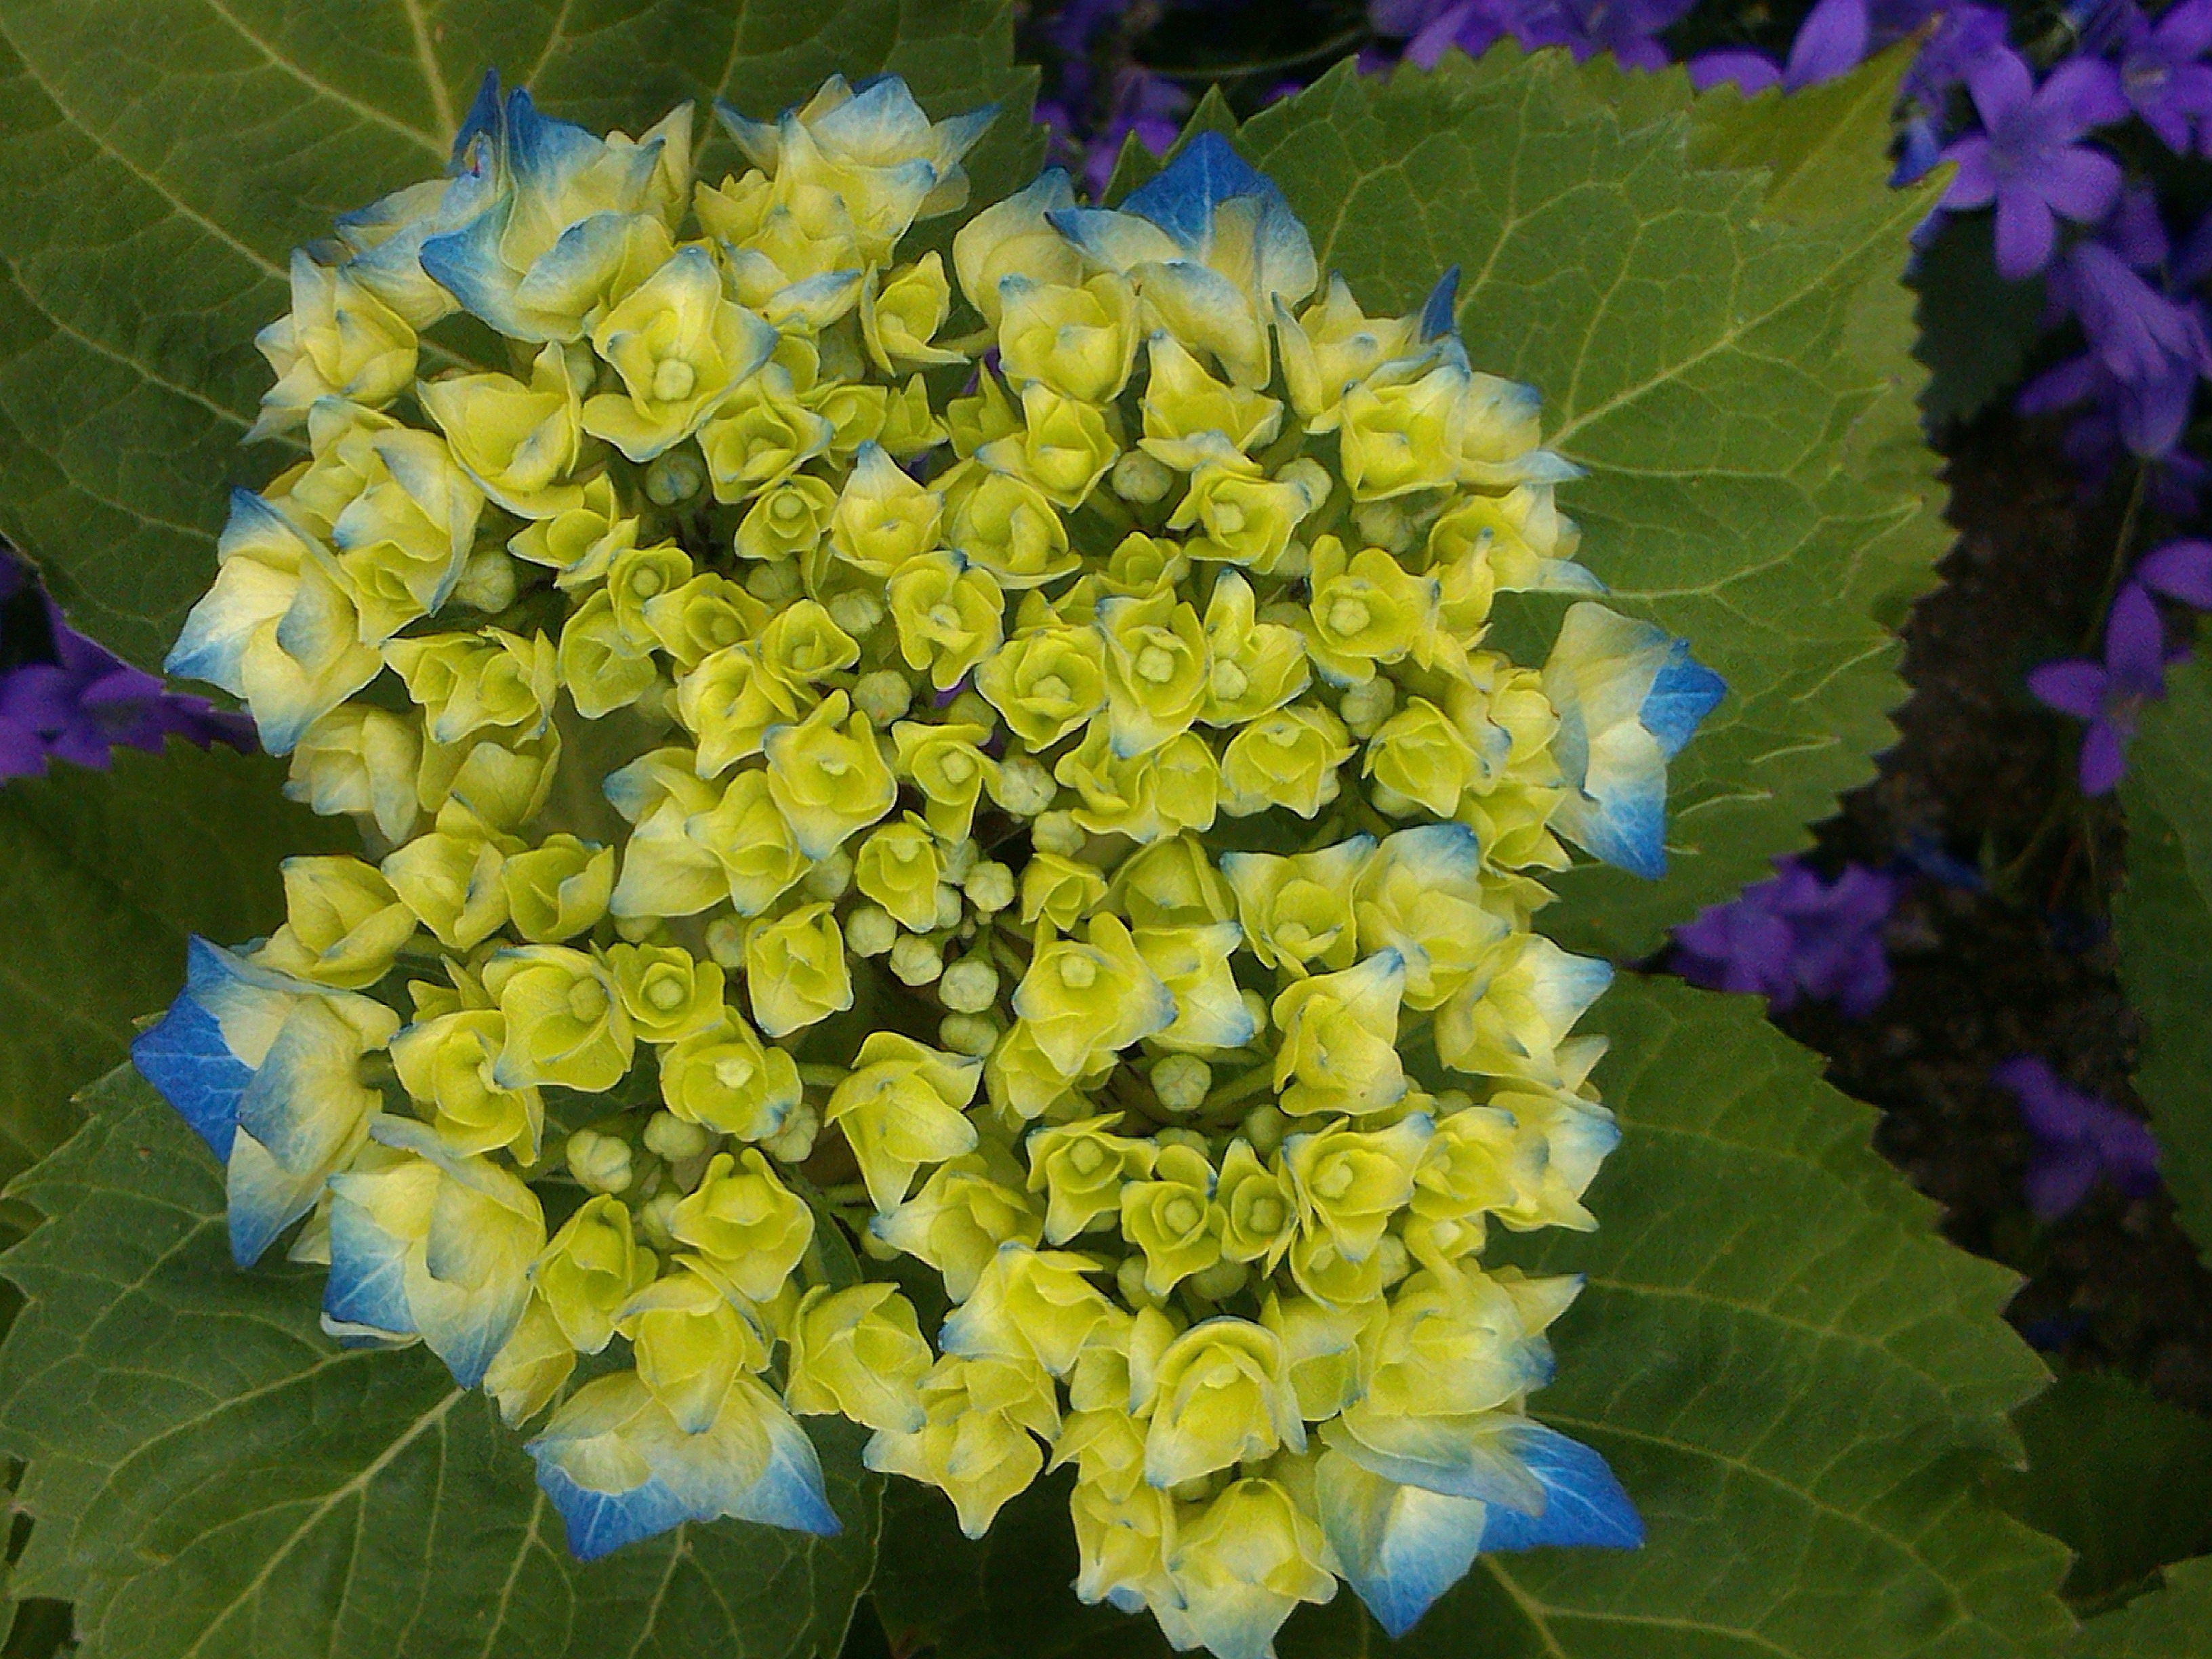
plant, flower, botany, blue, yellow, garden, flora, hydrangea, flowers, shrub, flowering plant, hydrangeaceae, cornales, annual plant, land plant, hydrangea serrata